Pilkington's Lancastrian Pottery & Tiles

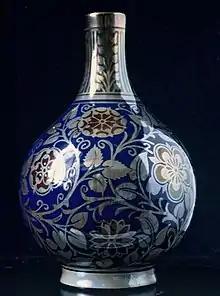
Lustreware vase in "Royal Lancastrian Ware", c. 1923, designed by William S Mycock

Pilkington's Lancastrian Pottery & Tiles was a manufacturer of tiles, vases and bowls, based in Clifton near Pendlebury, Lancashire, England. The company was established in 1892 at Clifton Junction, alongside Fletcher's Canal. The company employed talented designers, the most famous of whom was Charles Voysey.